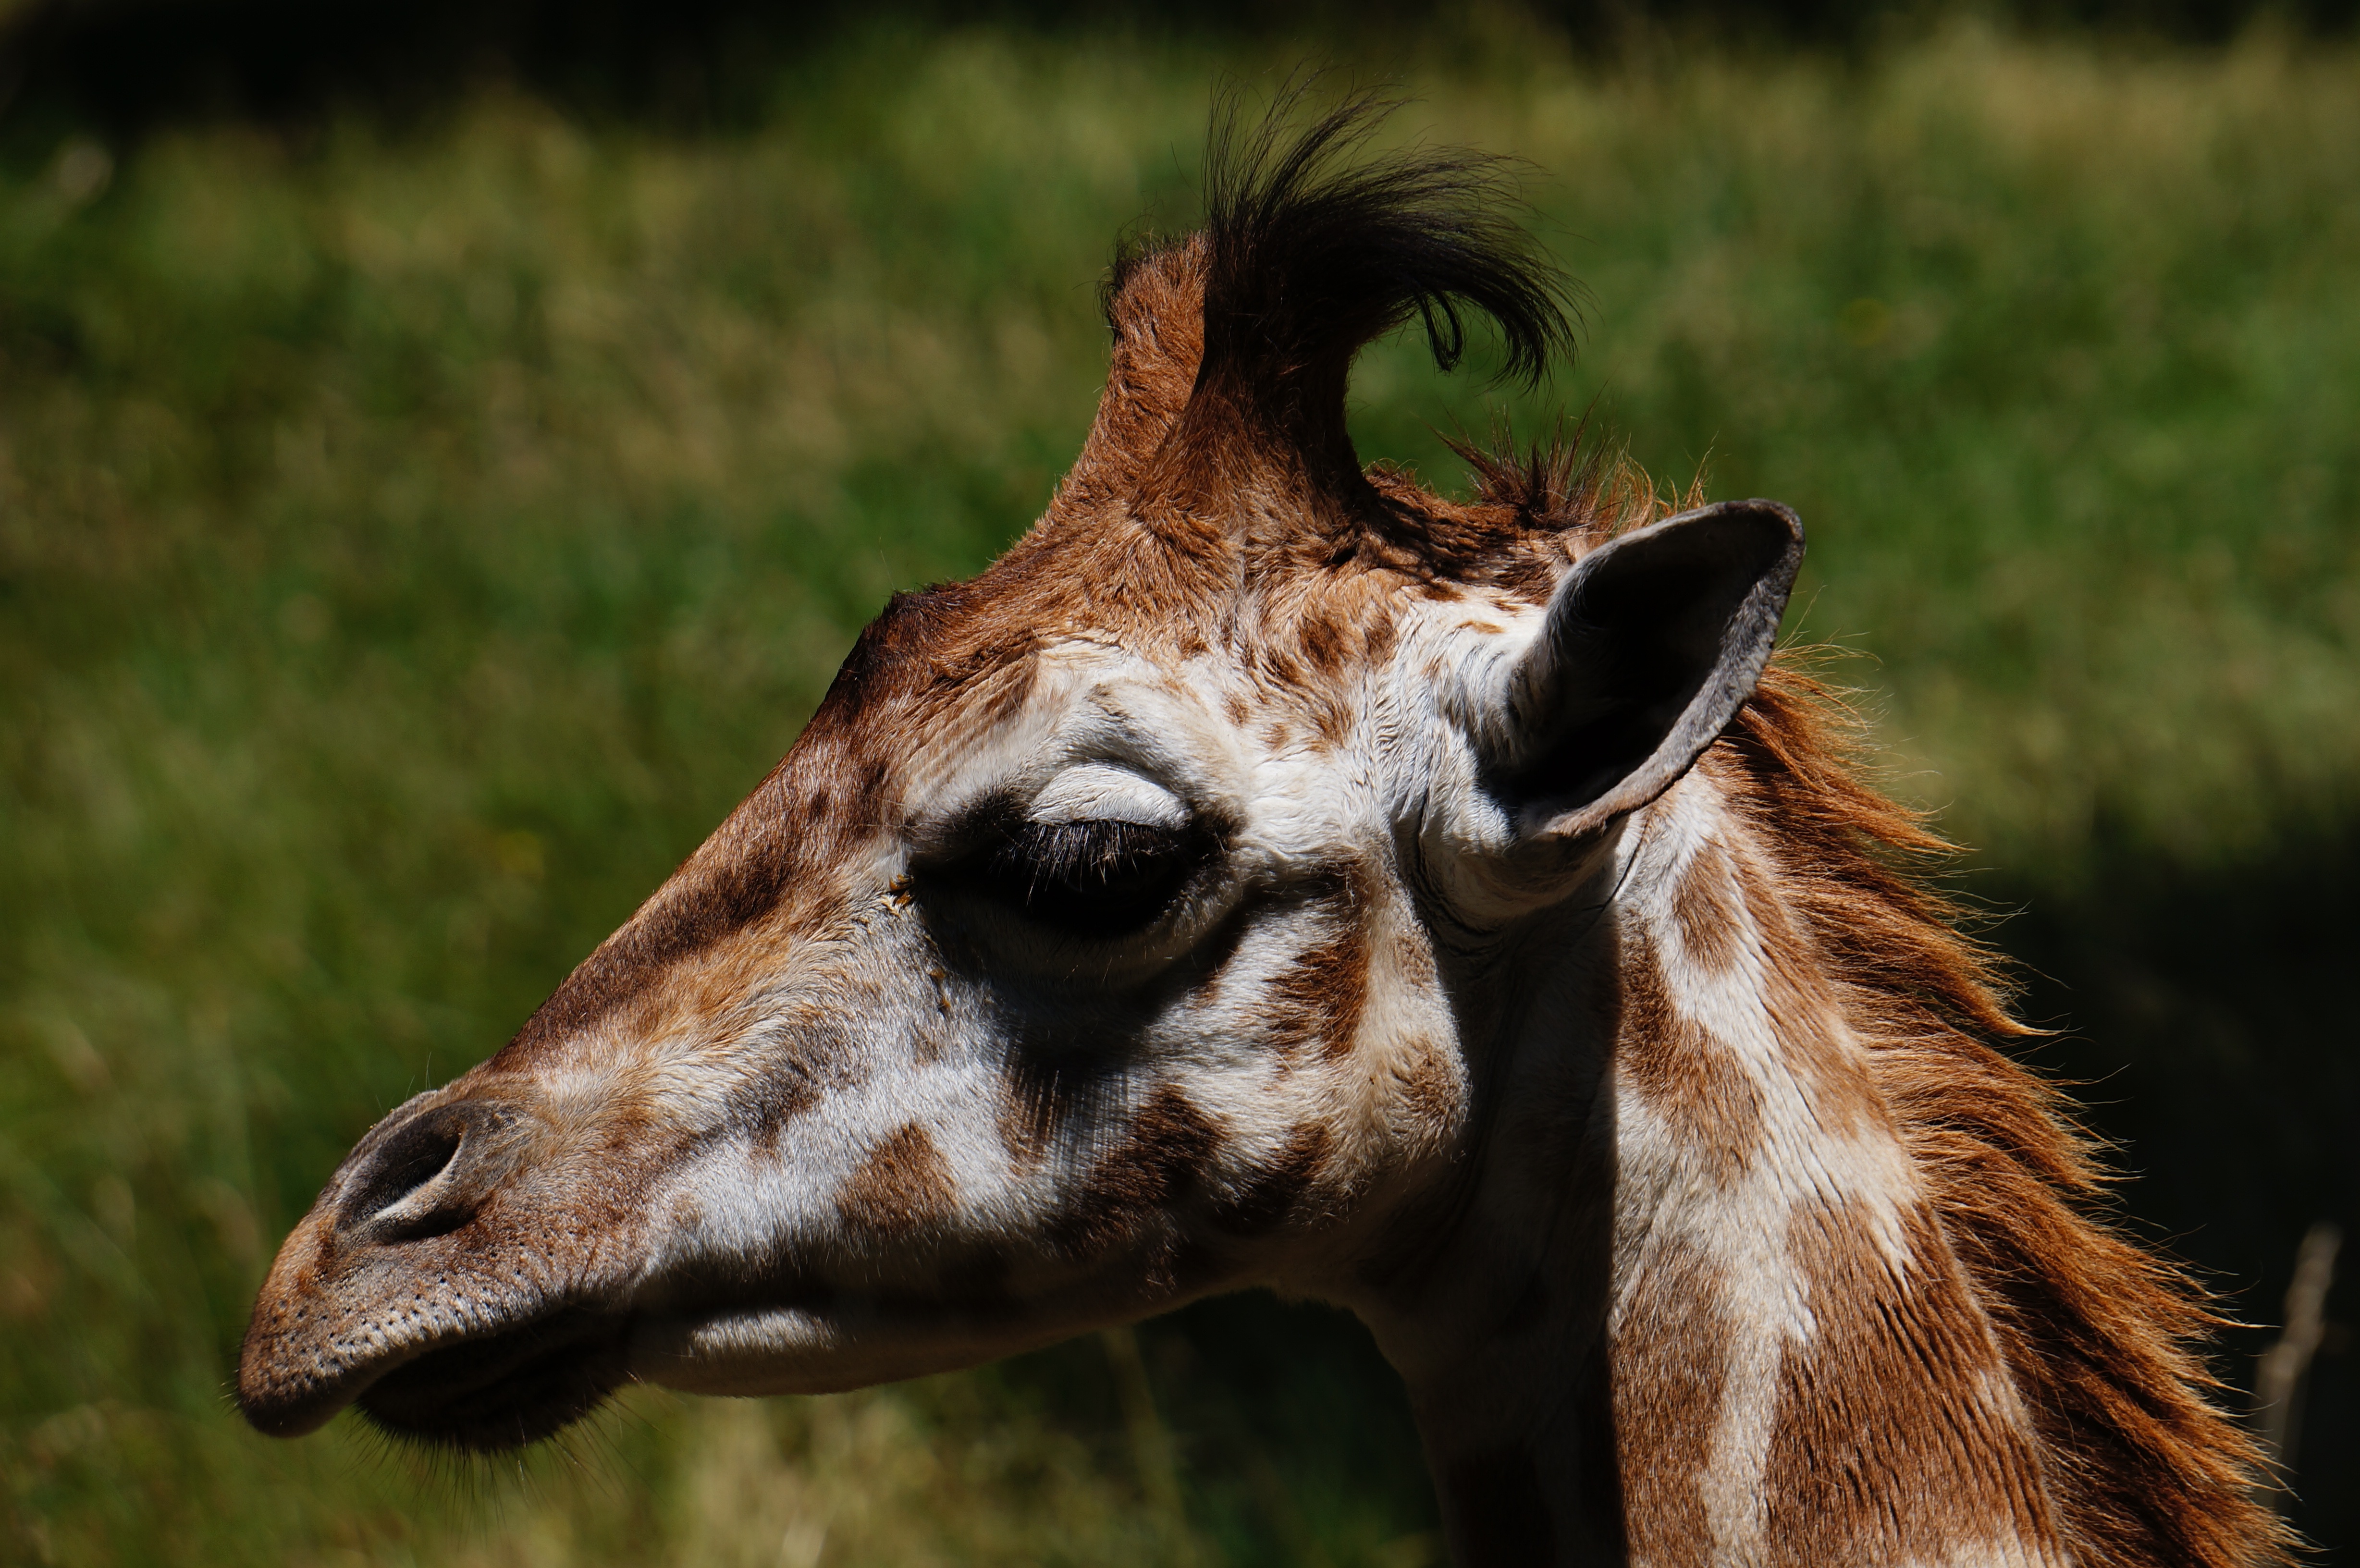
nature, grass, animal, wildlife, zoo, portrait, mammal, mane, fauna, savanna, close up, giraffe, head, vertebrate, safari, giraffidae